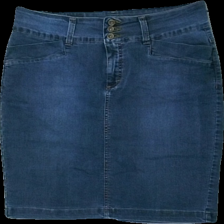
View: front
Type: Skirt
Category: Ladies
Brand: Not in the list
Brand text on label: bessie
Colors: Blue
Material: ?
Cut: Regular
Season: All
Trend: Denim
Damage location: middle center
Damage 2 location: top right
Damage 3 location: bottom left
Price range: 50-100
Recommended usage: Reuse
Description: blå jeans kjol